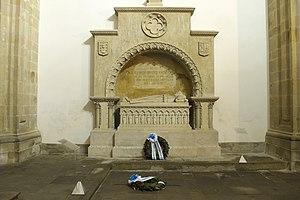
Le Panthéon des Galiciens illustres se trouve dans l'église du Convento de San Domingos de Bonaval à Saint-Jacques-de-Compostelle. L'ensemble de l'église est considéré comme étant le Panthéon, mais seules les chapelles de la Visitation et du Saint Christ sont en réalité utilisées. Y reposent des personnes marquantes du peuple galicien, comme la poétesse Rosalía de Castro, le politicien régionaliste Alfredo Brañas, le sculpteur Francisco Asorey, le poète Ramón Cabanillas, le géographe Domingo Fontán et l'artiste et nationaliste Alfonso Daniel Rodríguez Castelao.